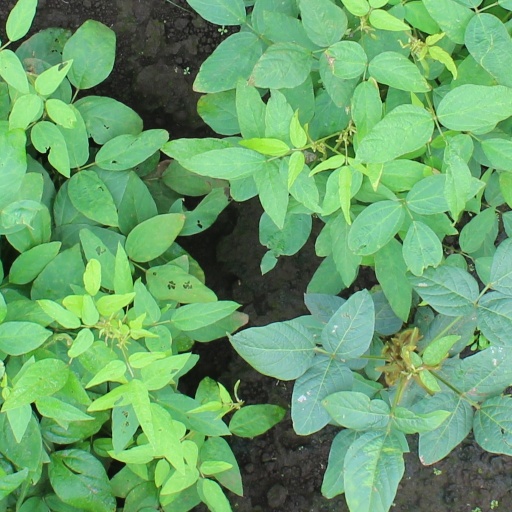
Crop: soybean